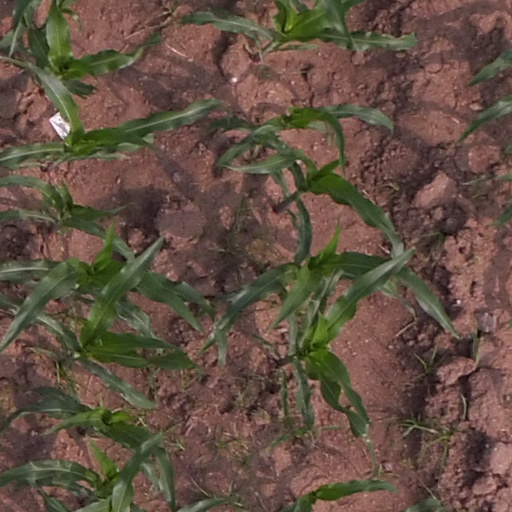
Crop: maize; corn